Cysteamine

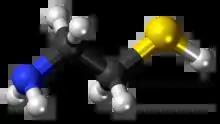
Skeletal formula (top)Ball-and-stick model of the cysteamine

Cysteamine is an organosulfur compound with the formula . A white, water-soluble solid, it contains both an amine and a thiol functional group. It is often used as the salt of the ammonium derivative [HSCHCHNH], including the hydrochloride, and the bitartrate. Another derivative is phosphocysteamine, . The intermediate pantetheine is broken down into cysteamine and pantothenic acid.